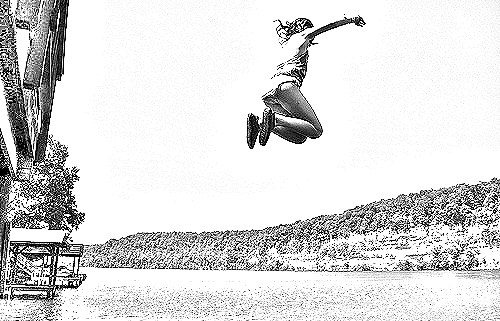
Portrait style: Sketch Portrait